Maurice Ravel

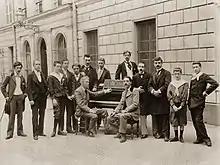
Piano class of Charles de Bériot in 1895, with Ravel on the left

In 1891 Ravel progressed to the classes of Charles-Wilfrid de Bériot, for piano, and Émile Pessard, for harmony. He made solid, unspectacular progress, with particular encouragement from Bériot but, in the words of the musicologist Barbara L. Kelly, he "was only teachable on his own terms". His later teacher Gabriel Fauré understood this, but it was not generally acceptable to the conservative faculty of the Conservatoire of the 1890s. Ravel was expelled in 1895, having won no more prizes. His earliest works to survive in full are from these student days: "Sérénade grotesque", for piano, and "Ballade de la Reine morte d'aimer", a "mélodie" setting a poem by Roland de Marès (both 1893).